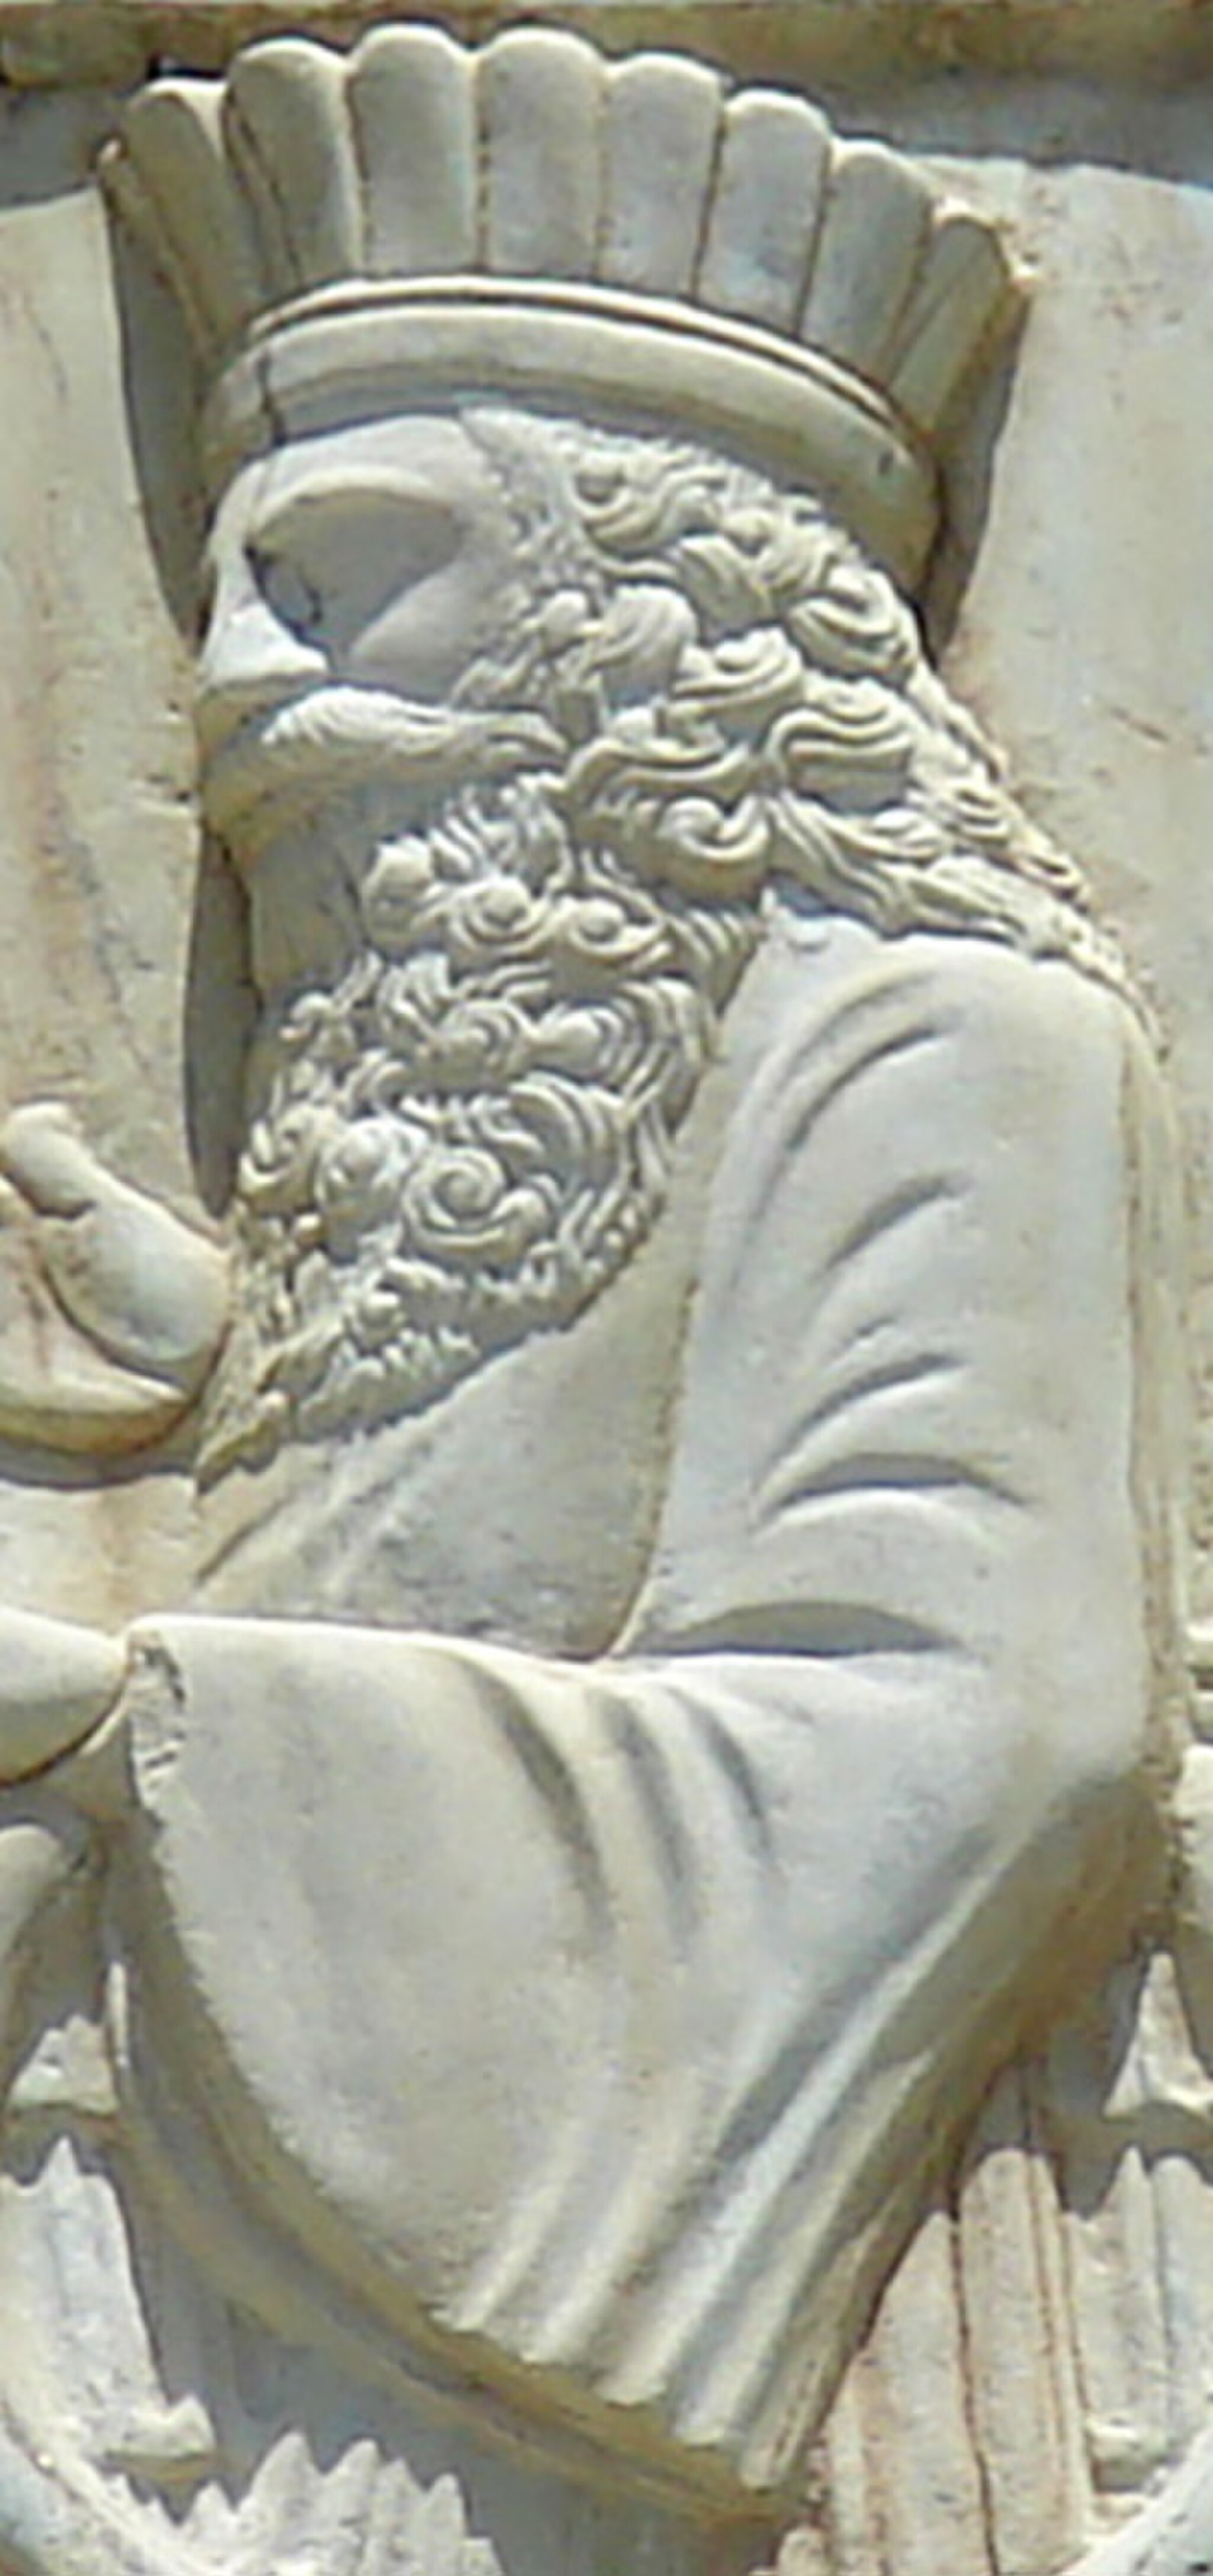
Title: Negare (1) (Statues) of Ferdowsi
Description: Some Statues of Ferdowsi tomb
Date: 2021-01-03 06:37:40
Categories: Shahnameh, Ferdowsi, Achaemenid reliefs, Self-published work, Reliefs from Persepolis